Chambly—Borduas

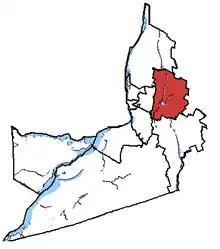
Chambly—Borduas in relation to other Montérégie federal electoral districts

Chambly—Borduas (also previously known as Chambly and Chambly—Verchères) was a federal electoral district in the province of Quebec, Canada, that was represented in the House of Commons of Canada from 1867 to 1935, and from 1968 to 2015. Created by the British North America Act 1867, its name was changed in 1893 to "Chambly—Verchères". In 1933, it was amalgamated into the Chambly—Rouville and Richelieu—Verchères electoral districts. The district was re-created in 1966 from Chambly—Rouville, Châteauguay—Huntingdon—Laprairie, and Richelieu—Verchères. Its name was changed in 2003 to "Chambly—Borduas". In 2015, most of the district became part of Beloeil—Chambly, while small parts of it joined Montarville and Pierre-Boucher—Les Patriotes—Verchères.